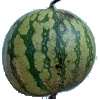
Label: Watermelon 1